Marla Frazee

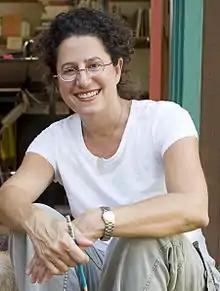
Frazee in 2009

Marla Frazee (born January 16, 1958) is an American author and illustrator of children's literature. She has received three Caldecott Honors for picture book illustration.